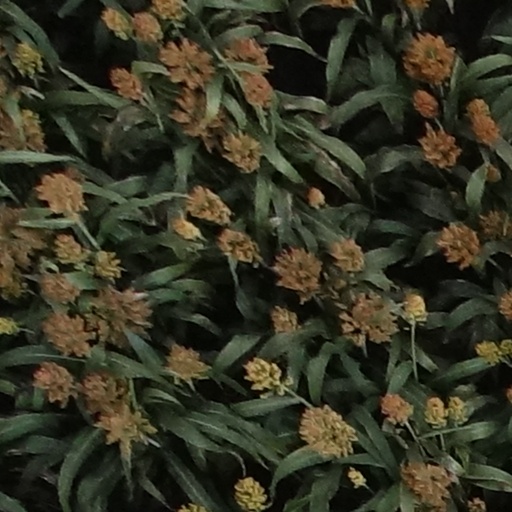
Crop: sorghum